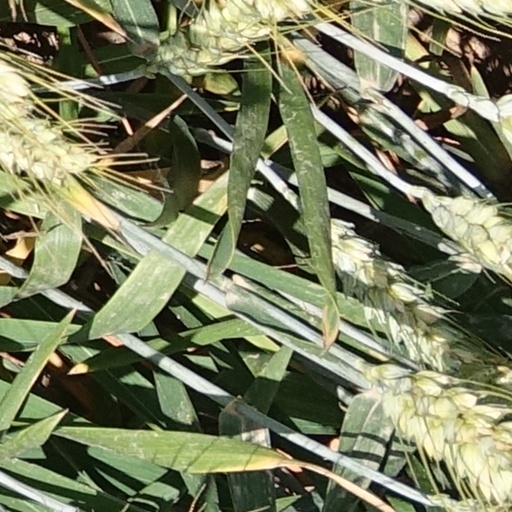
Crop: wheat